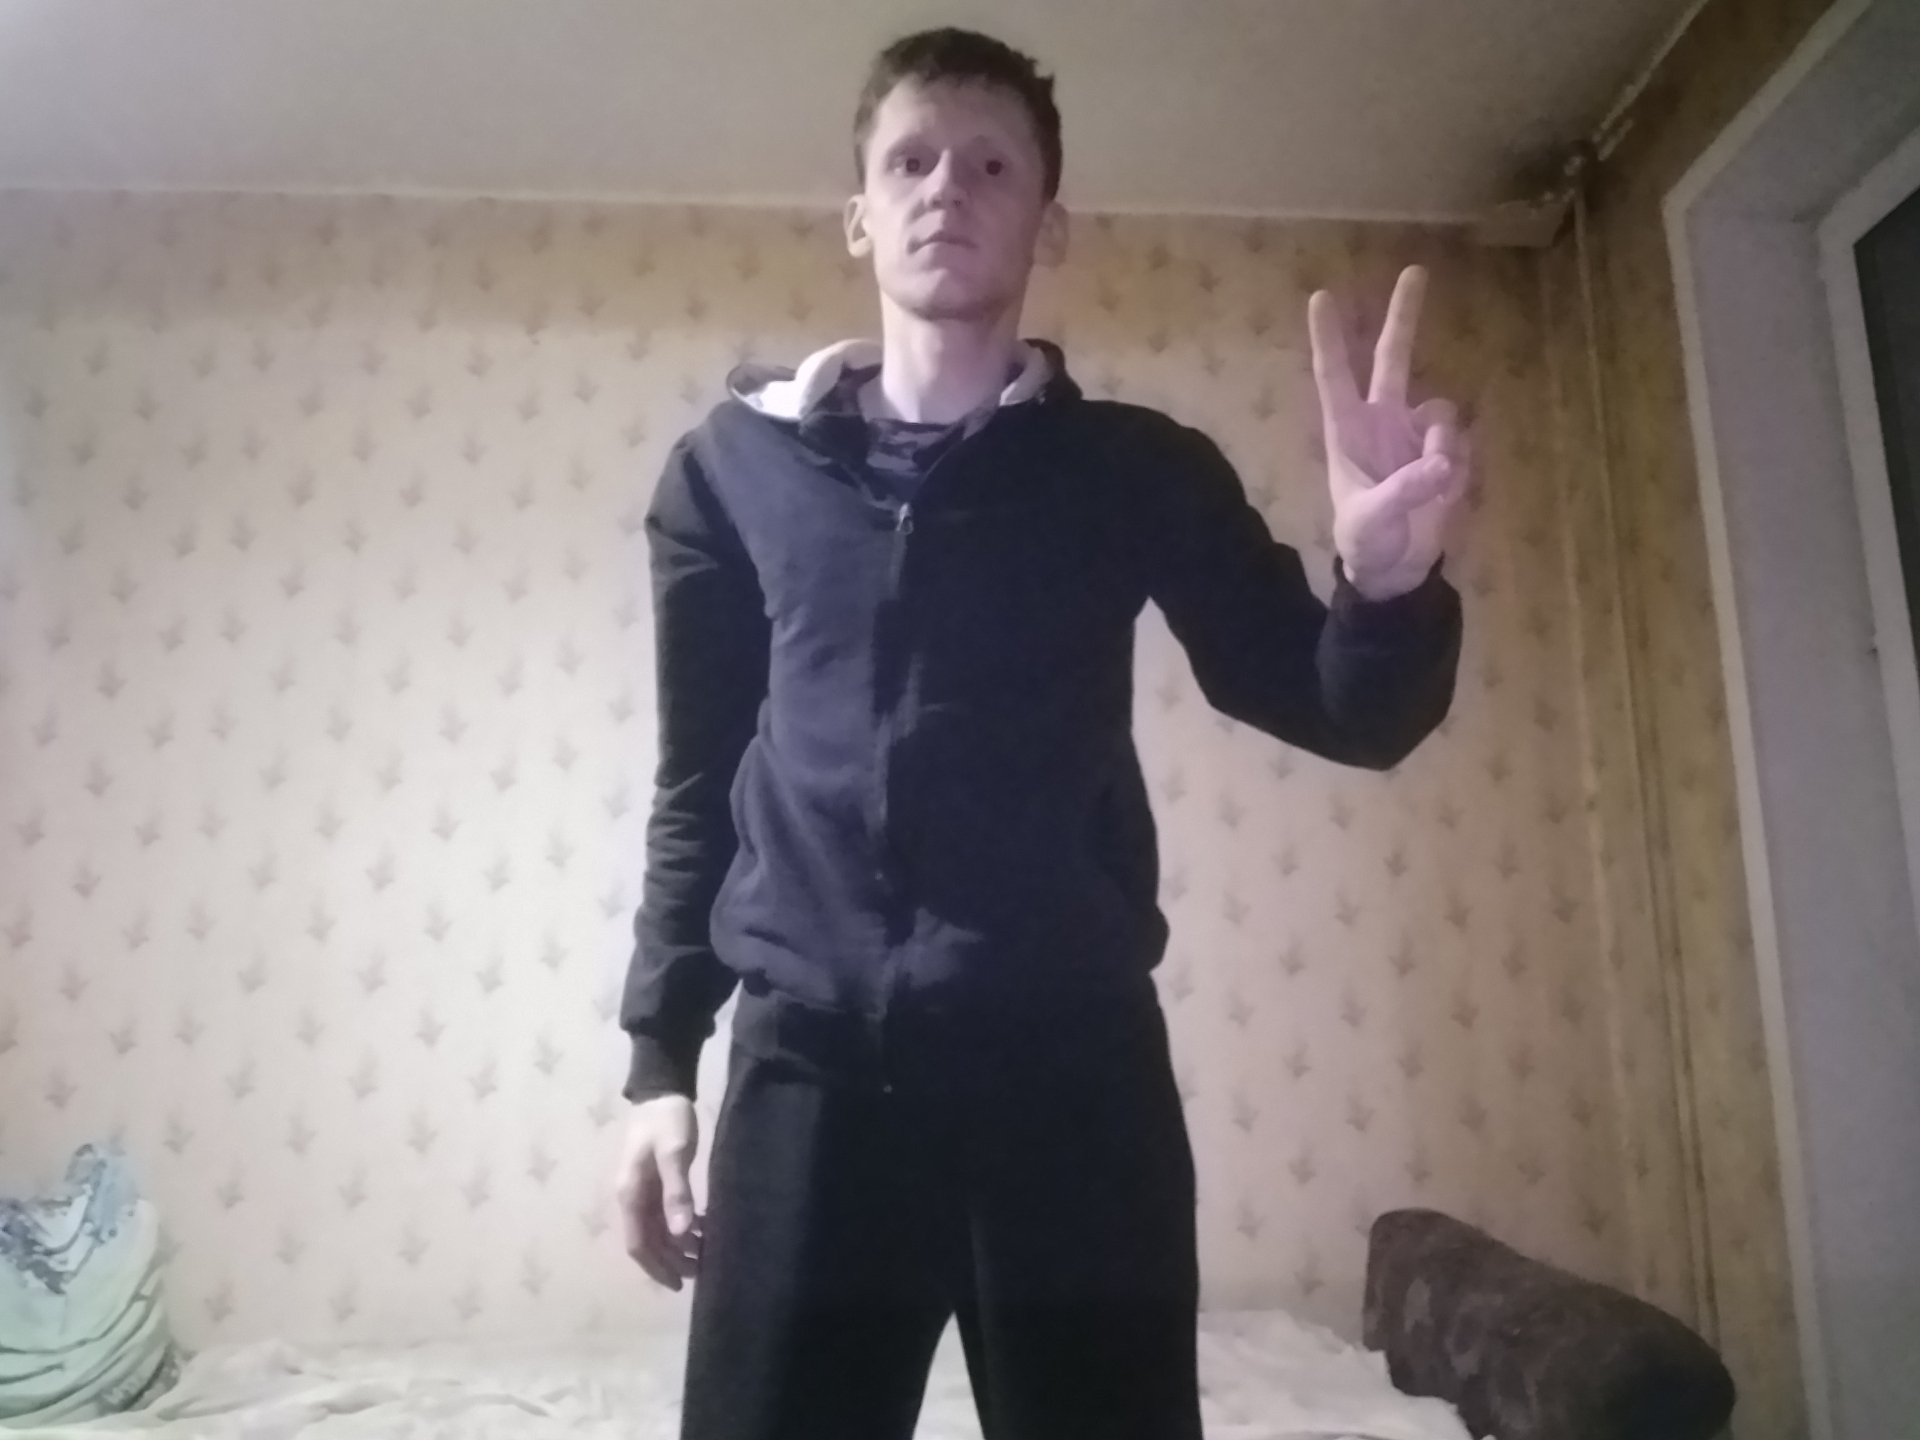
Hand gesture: peace